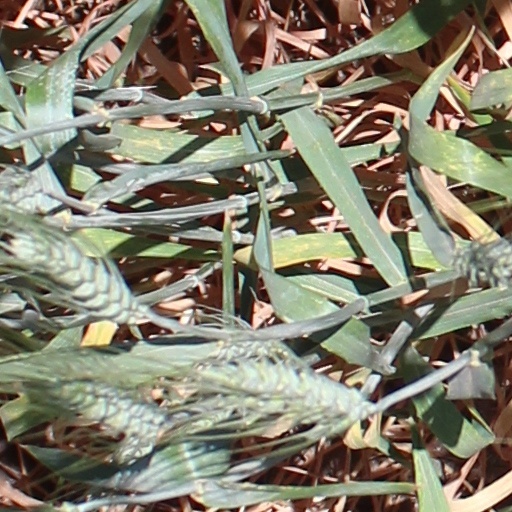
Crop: wheat